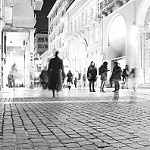
Label: street